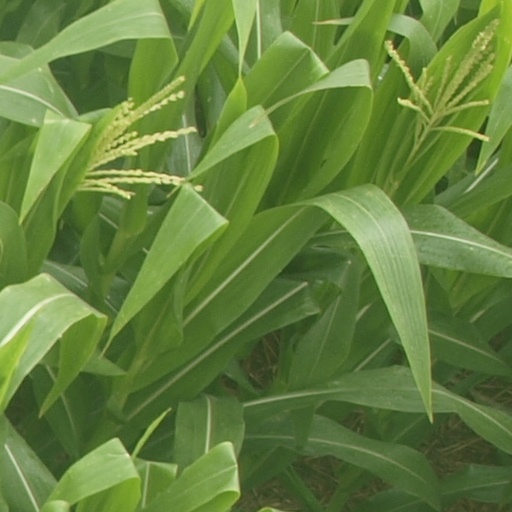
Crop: maize; corn